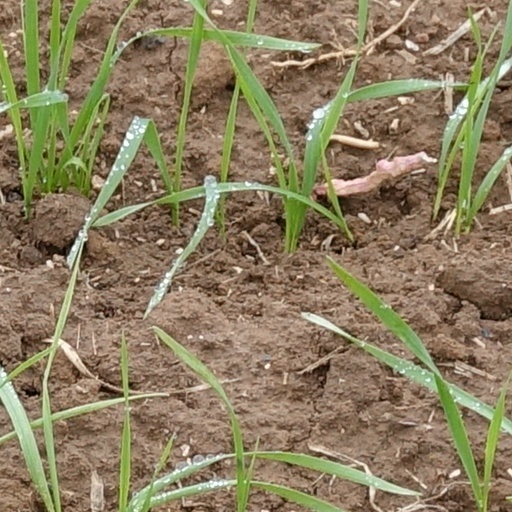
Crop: wheat